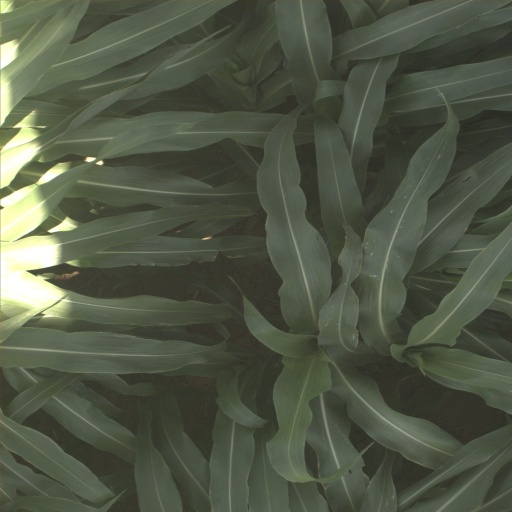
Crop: sorghum